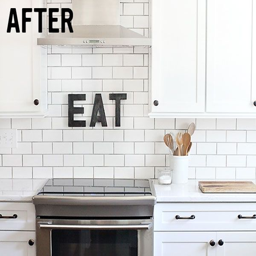
before & after : industry by 7th house on the left